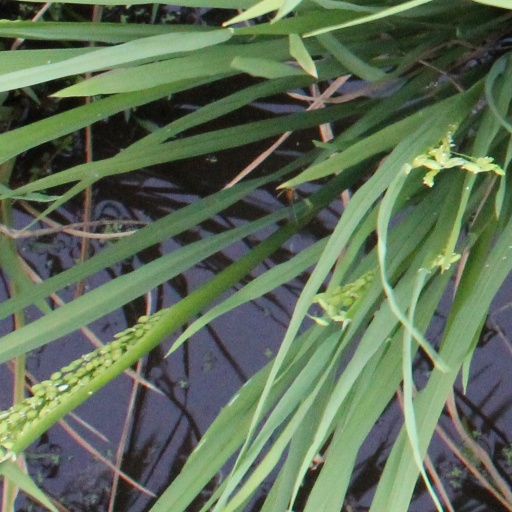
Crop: rice